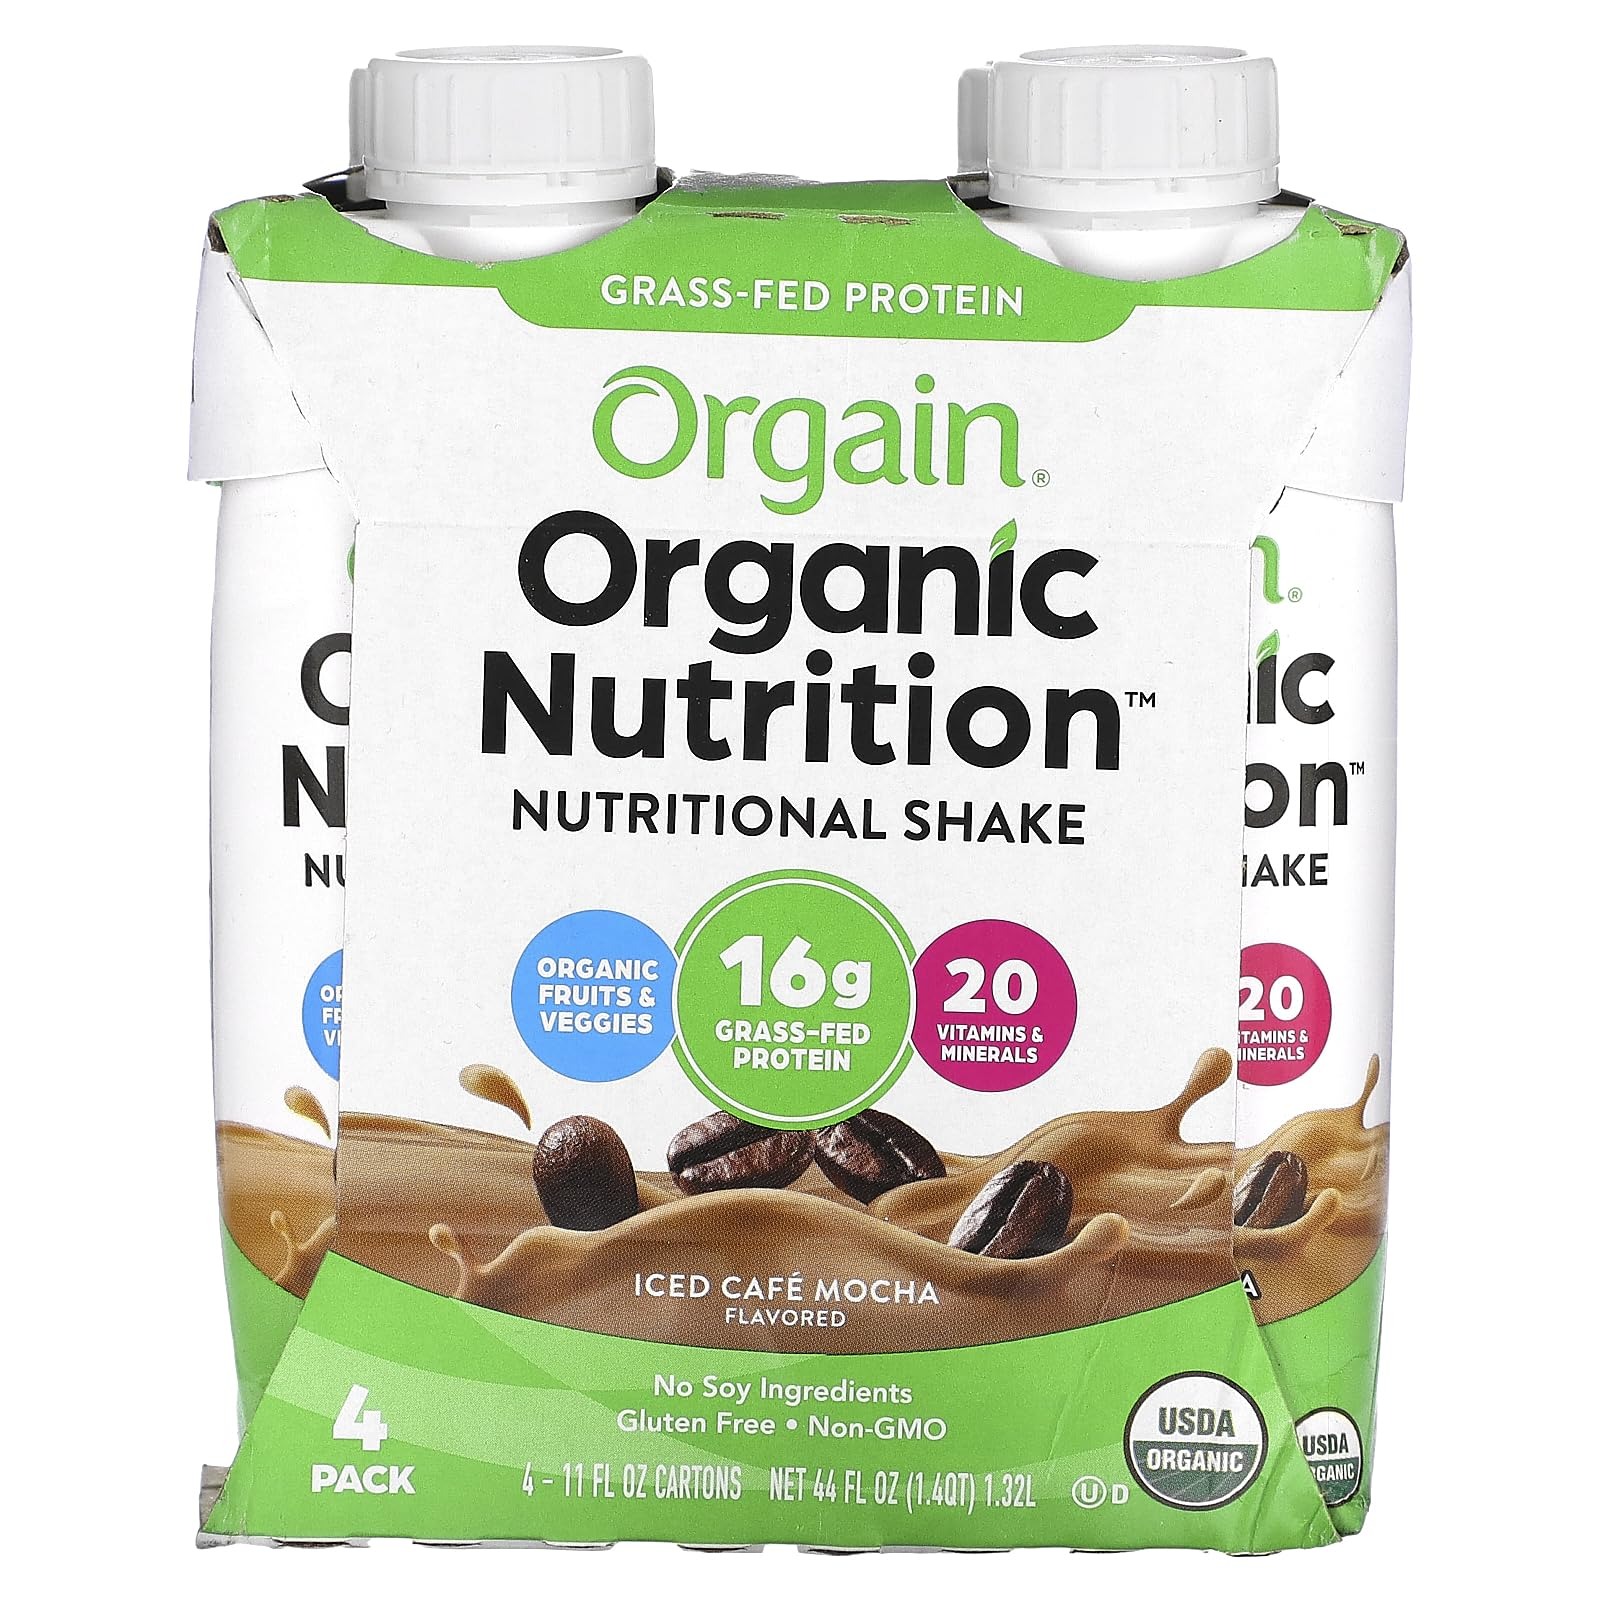
Item Name: Orgain Organic Nutritional Shake, Iced Cafe Mocha 11 Fl Oz (Pack of 4)
Bullet Point: New look and label, same great product. Includes 4 (11 Ounce) ready to drink Orgain Organic Nutrition Iced Cafe Mocha All In One Nutritional Shakes
Value: 44.0
Unit: Fl Oz

Price: 13.275